Damflask Reservoir

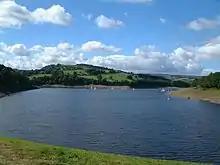
Damflask Reservoir seen from the dam wall with the hill of Ughill Heights in the background.

Damflask Reservoir was built by the Sheffield Waterworks Company, and is owned today by Yorkshire Water which is part of the Kelda Group; they have opened the facility to various recreational groups. Three rowing clubs (City of Sheffield Rowing Club, Sheffield University Rowing Club, and Sheffield Hallam University Rowing Club) are all active on the reservoir as is the Sheffield Viking Sailing Club. It is also open to anglers all the year round who fish mainly for Bream, Pike, Roach and European perch. The woodlands around the reservoir have always been popular with walkers although they were restricted to permitted paths and rights of way for many years. However, in August 2002 Yorkshire Water opened all the area under the Countryside and Rights of Way Act 2000, allowing access to previously restricted areas. A £60,000 project was completed by Yorkshire Water at the start of 2015 to allow better access for disabled people to the circular walking route around the reservoir. This includes widening of access points to allow wheelchair entry, tactile paving and improved information boards.Sheffield Star (accessed 6 April 2015) Gives details of disabled access.